University of Charleston

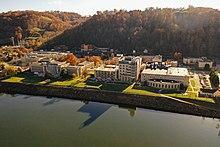
The University of Charleston from across the Kanawha River

In 1935 the school moved to downtown Charleston and affiliated with the Mason College of Fine Arts and Music. In 1940, it became independent of the Methodist Church. In 1947, the school moved to its present campus in the Kanawha City section of Charleston across the river from the State Capitol. In 1951, it purchased the Young-Noyes House as the home of the college president. It was listed on the National Register of Historic Places in 1978.